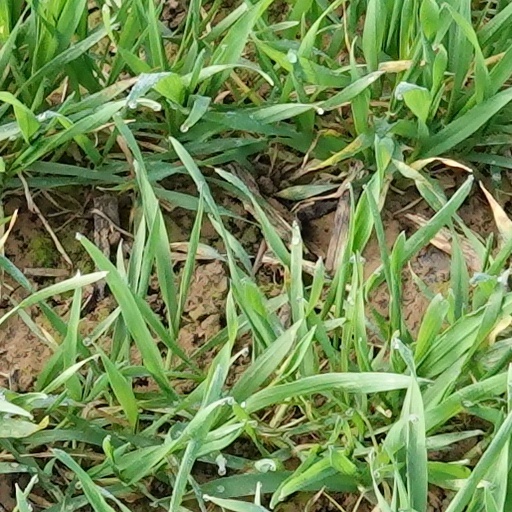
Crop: wheat